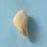
Maize quality: Bad